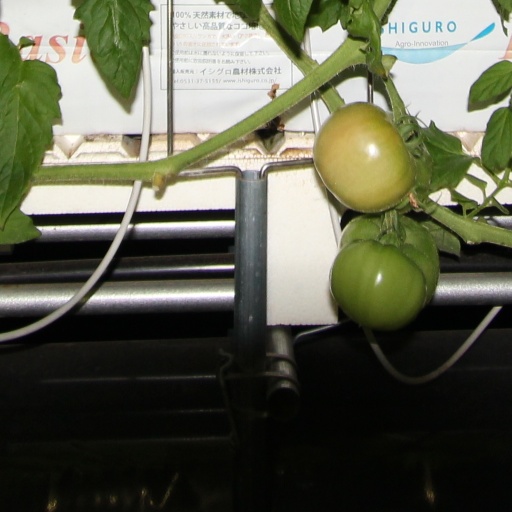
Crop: tomato